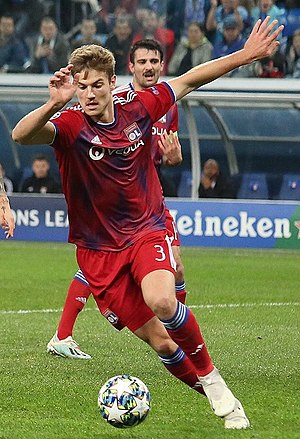
Joachim Andersen (fodboldspiller)
Joachim Christian Andersen er en dansk fodboldspiller, der spiller midterforsvarer for den franske Ligue 1-klub Olympique Lyon.